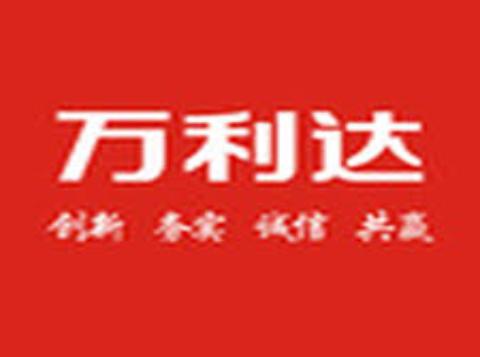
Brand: malata-2
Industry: Electronic